Jacques Rensburg (musician)

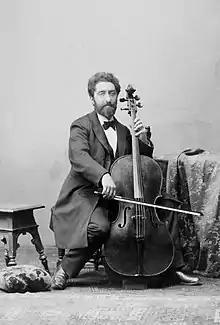
Jacques Rensburg

Jacques Eduard Rensburg (21 May 1845 – 22 December 1910) was a Dutch / German violoncellist. He taught at the in Cologne and was a highly esteemed violoncellist who played with many of the leading musicians of his time.